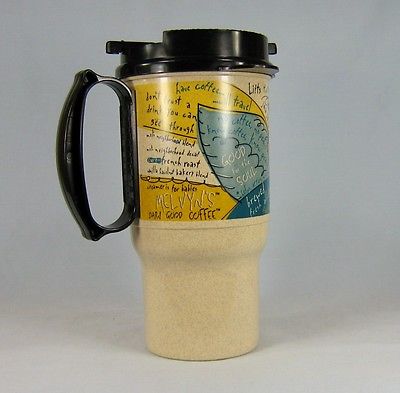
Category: mug